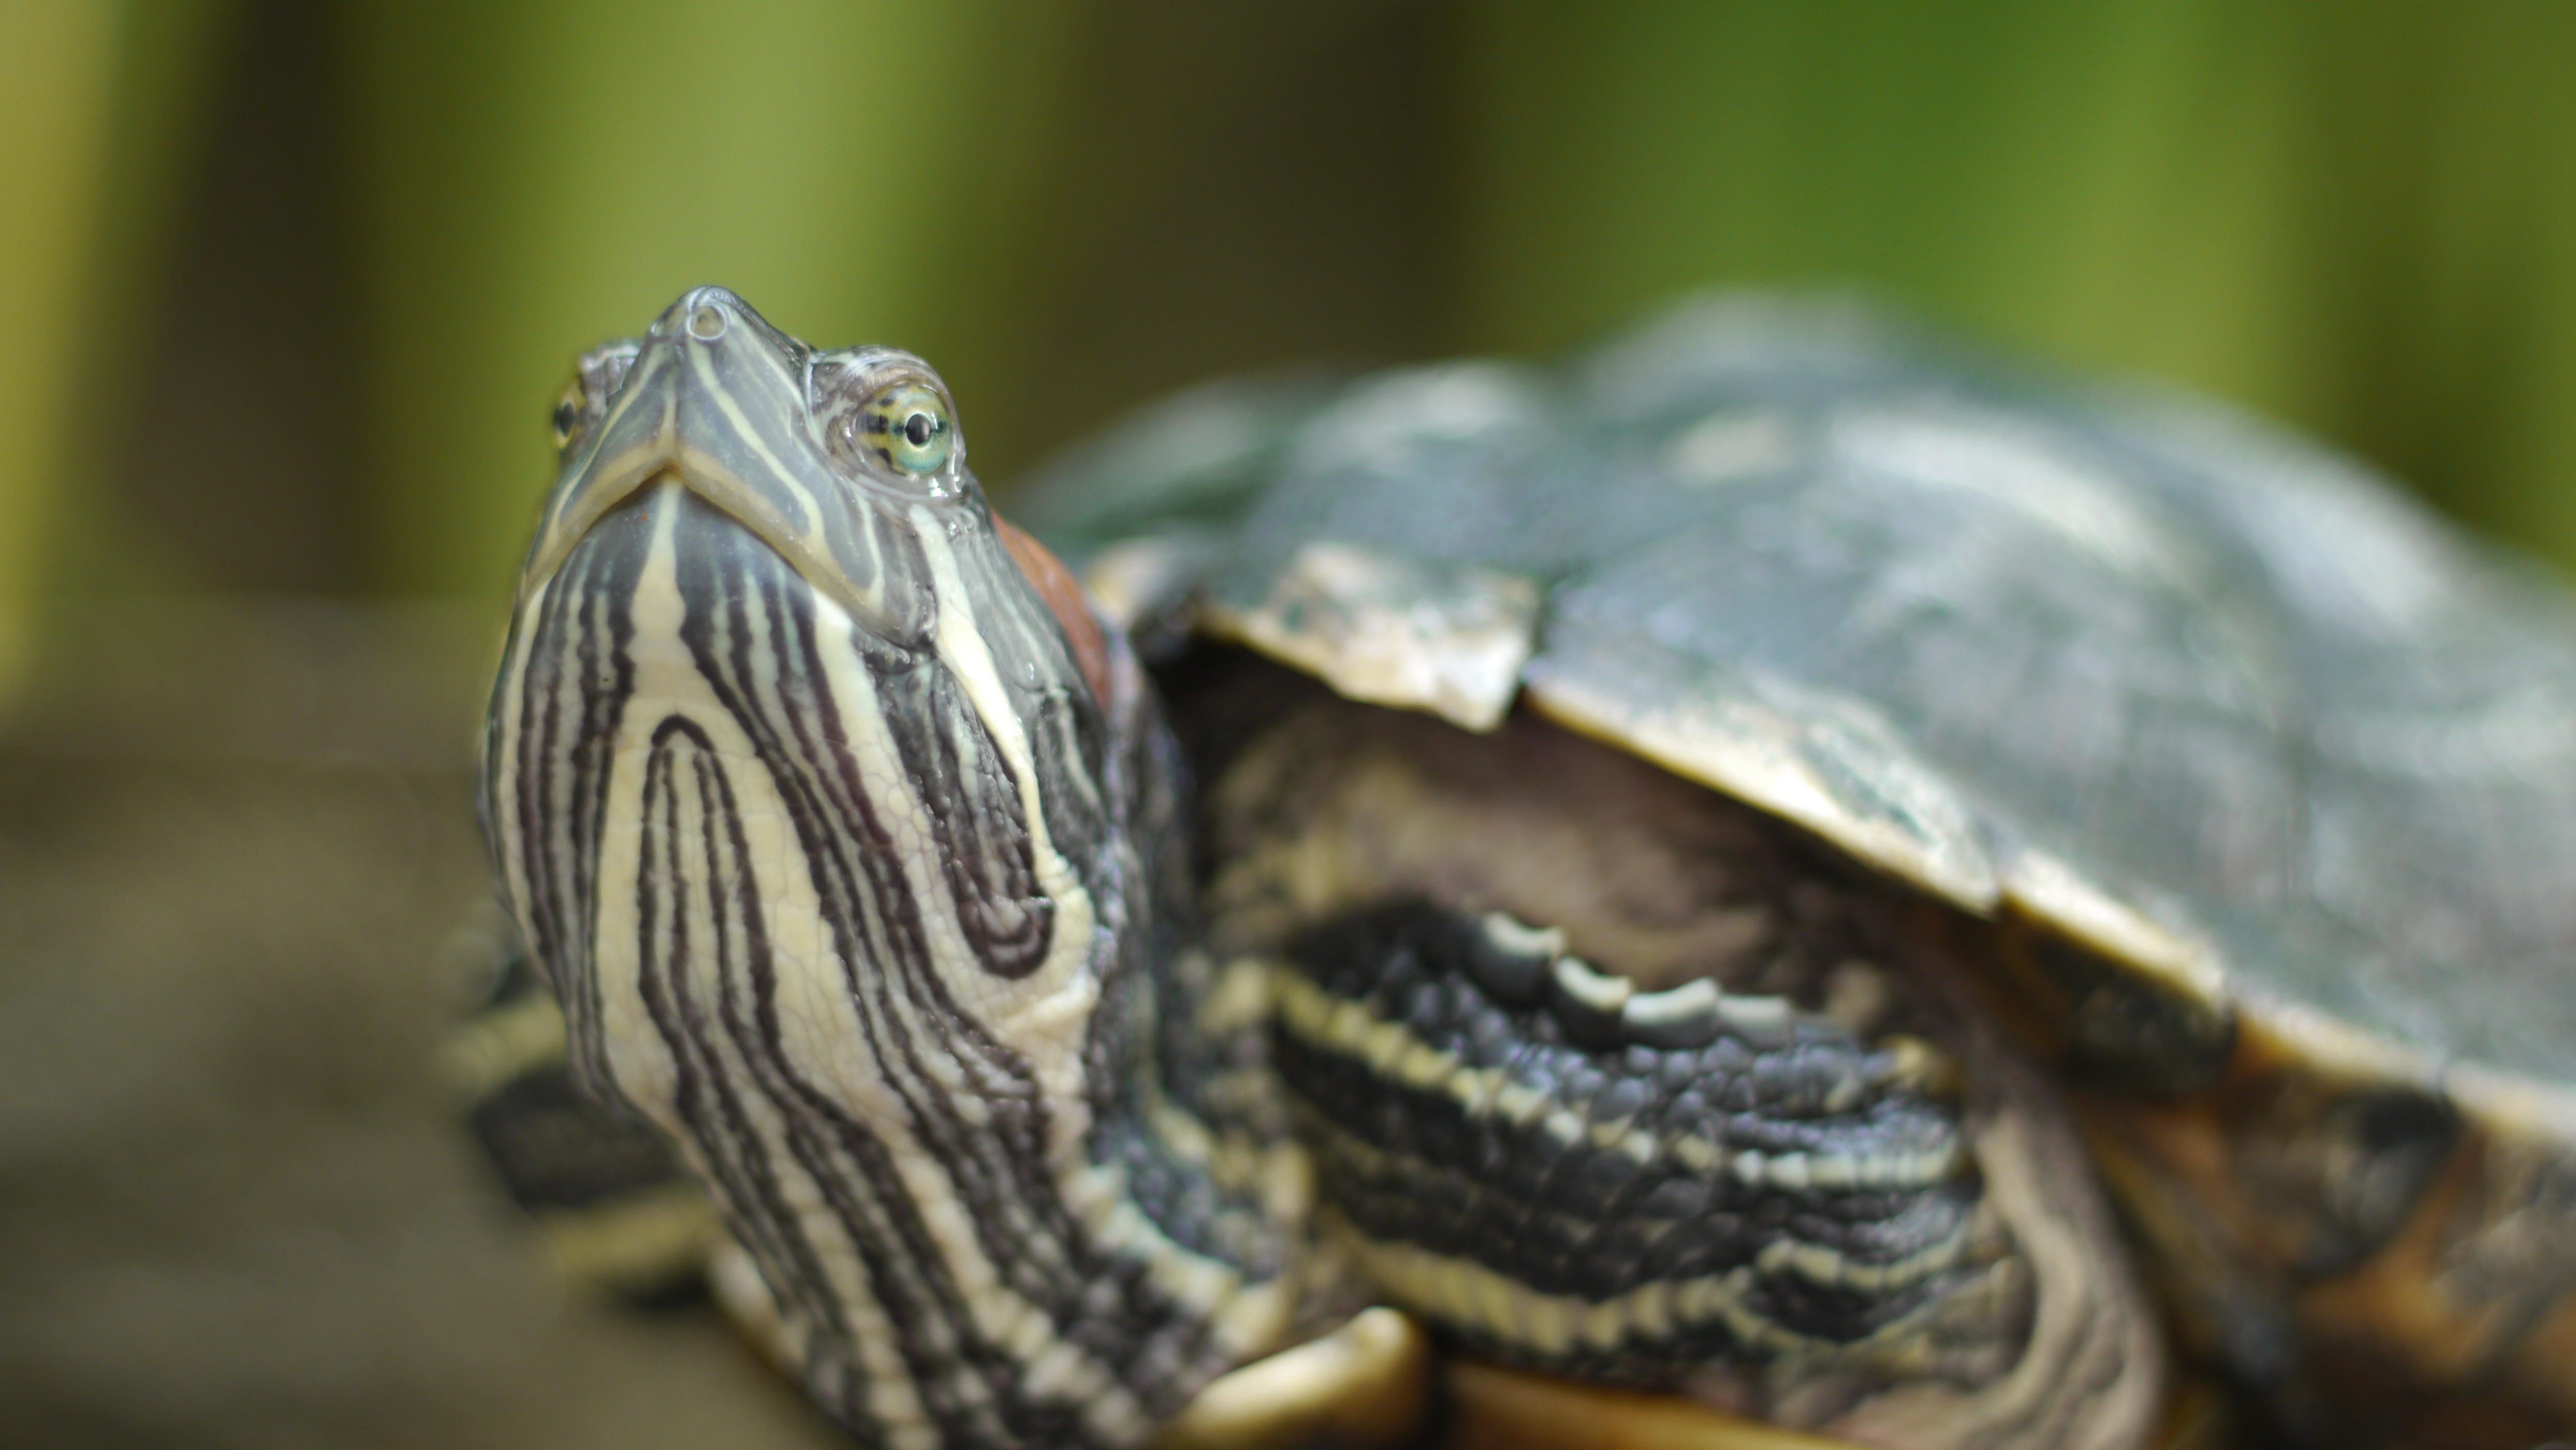
home, wildlife, turtle, reptile, fauna, close up, vertebrate, box turtle, macro photography, emydidae